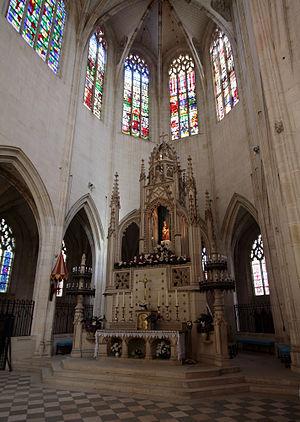
La basilique Notre-Dame de Cléry-Saint-André est un édifice religieux situé à Cléry-Saint-André dans le département du Loiret. Aujourd'hui église paroissiale de la communauté catholique de Cléry, elle est à la fois collégiale, chapelle royale et basilique mariale en raison de la dévotion à Notre-Dame qui s'y est développée.
La Beata Maria Virgo in cælum Assumpta in gallicæ, ou Galliam Ecclesiæ filiam selon les premiers mots, est une lettre apostolique du pape Pie XI, énoncée le 2 mars 1922, au début de son pontificat. Il s'agit d'un document papal qui proclame officiellement la principale et la secondaire patronnes de la France, Notre Dame ainsi que sainte Jeanne d'Arc.
L'architecture gothique est un style architectural d'origine française qui s'est développé à partir de la seconde partie du Moyen Âge en Europe occidentale. Elle apparaît en Île-de-France et en Haute-Picardie au XIIᵉ siècle. Elle se diffuse rapidement au nord puis au sud de la Loire et en Europe jusqu'au milieu du XVIᵉ siècle et même jusqu'au XVIIᵉ siècle dans certains pays. L'esthétique gothique et ses techniques se perpétuent dans l'architecture française au-delà du XVIᵉ siècle, en pleine période classique, dans certains détails et modes de constructions. Enfin, un véritable renouveau apparaît avec la vague de l'historicisme du XIXᵉ siècle jusqu'au début du XXᵉ siècle. Le style a alors été qualifié de néo-gothique.